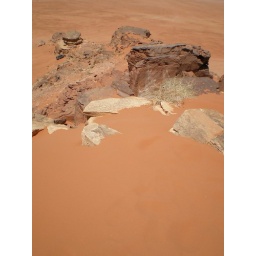
on the top of the red sand dune in Wadi Rum